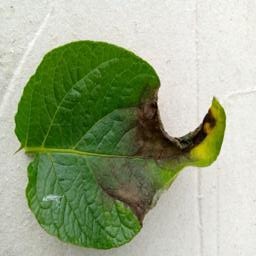
Etiqueta: Late Blight